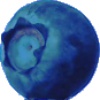
Label: huckleberry